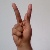
The image shows a hand gesture representing the letter 'K' in Indian Sign Language.